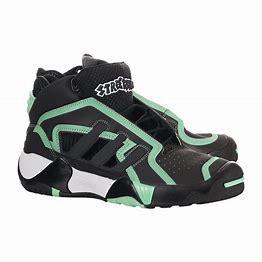
Brand: adidas
Model: Streetball Basketball